Fort Bowie

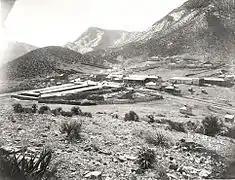
Fort Bowie in 1893

Fort Bowie was a 19th-century outpost of the United States Army located in southeastern Arizona near the present day town of Willcox, Arizona. The remaining buildings and site are now protected as Fort Bowie National Historic Site.